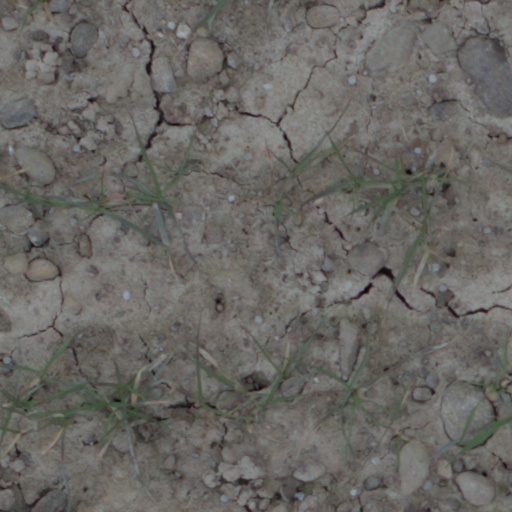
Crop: wheat